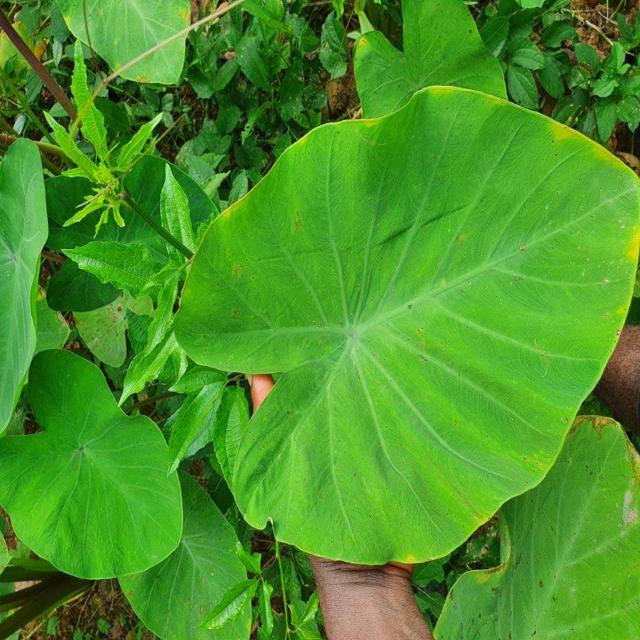
Label: Early_Blight